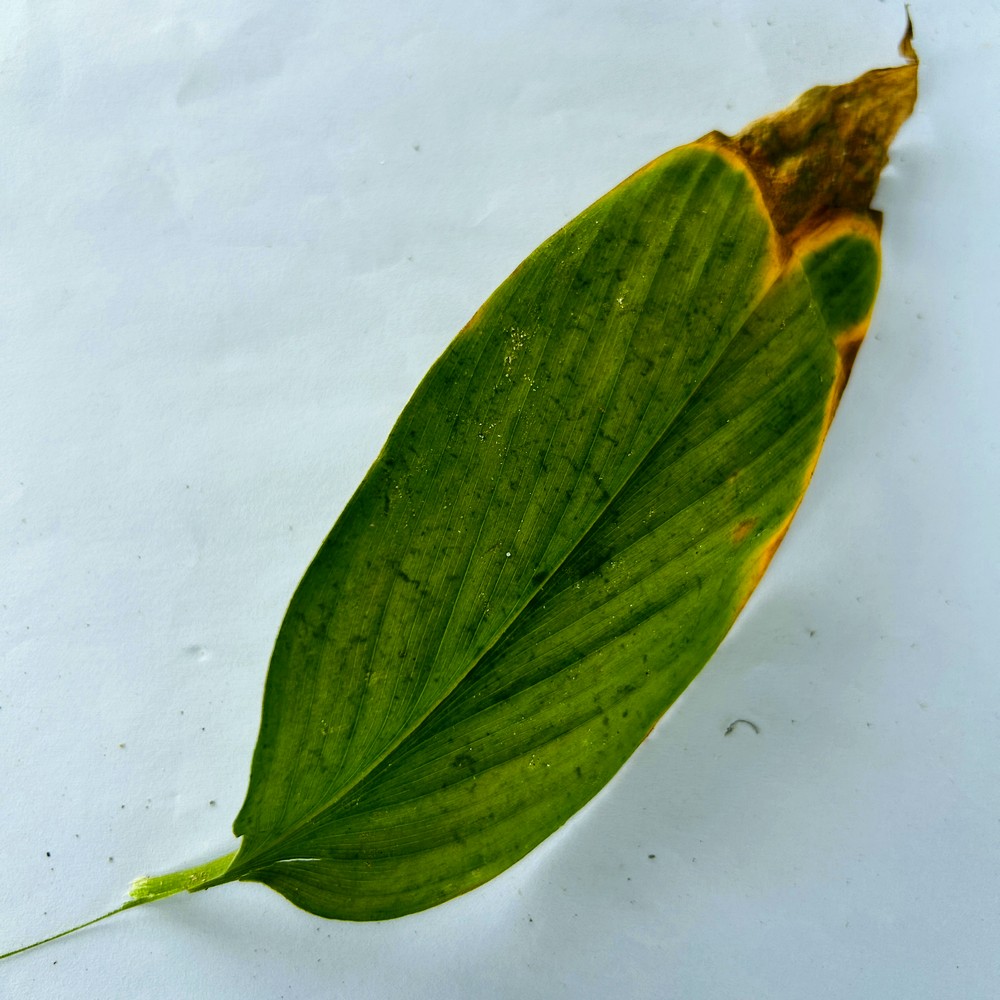
Label: Leaf Blotch